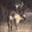
Label: deer